Roger Marche

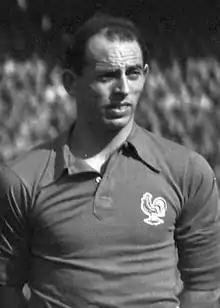
Marche with France in 1949

Roger Gaston Louis Marche (5 March 1924 – 1 November 1997) was a French footballer who played as a defender. He was part of the France national team during the 1954 and 1958 World Cup tournaments. He was nicknamed "Le Sanglier des Ardennes" ("the Boar of the Ardenne") for the region from which he came.